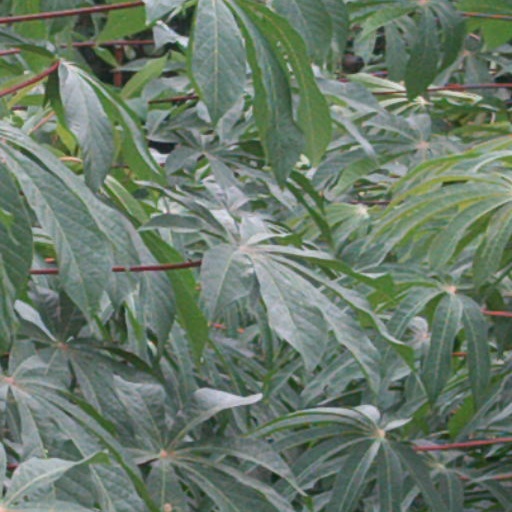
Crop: cassava